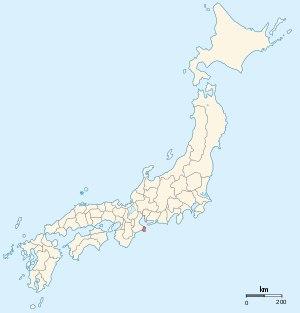
Shima ou Shishu était une province du Japon qui était constituée d'une péninsule au sud-est de l'actuelle préfecture de Mie. C'était la plus petite de toutes les anciennes provinces japonaises.